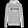
Label: Pullover